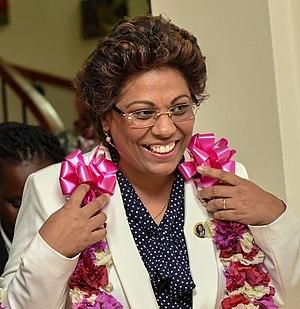
Nazira Karimo Vali Abdula est une pédiatre et femme politique mozambicaine. Depuis le 19 janvier 2015, elle est à la tête du département de la santé du gouvernement de Filipe Nyusi.